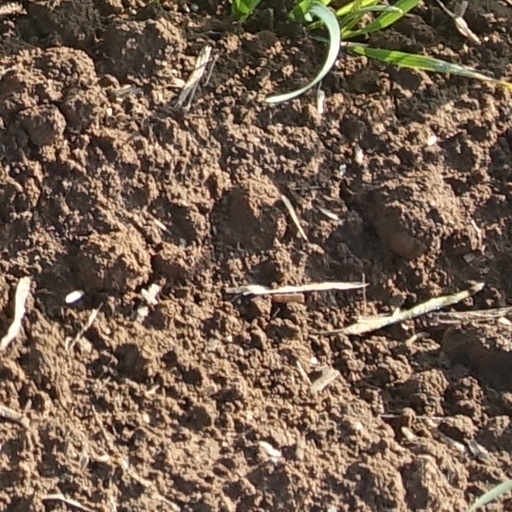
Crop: wheat